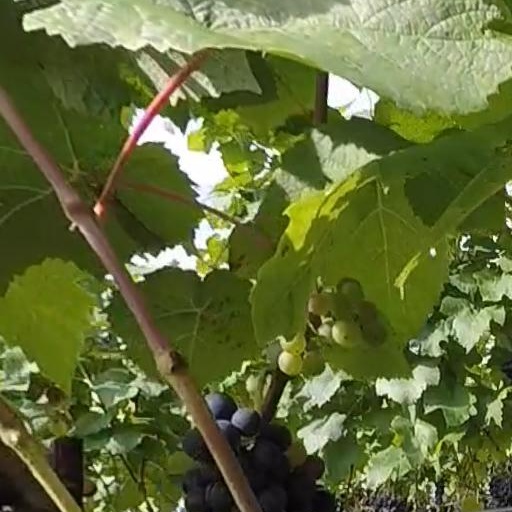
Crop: grape